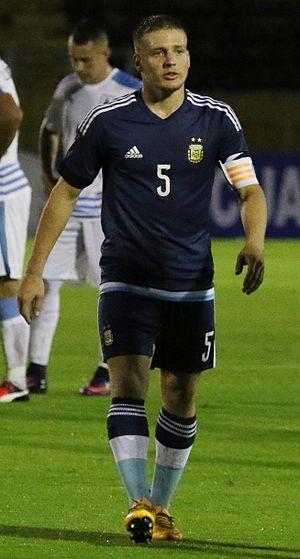
Santiago Lionel Ascacíbar, né le 25 février 1997 à La Plata, est un footballeur international argentin évoluant au poste de milieu défensif au Hertha Berlin.